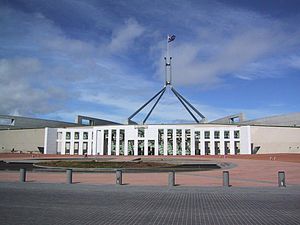
Australien / Politik
Australiens parlament i Canberra.
Australien, officielt Commonwealth of Australia, er en forbundsstat i Oceanien. Australien består af kontinentet Australien, øen Tasmanien og omkring 8.000 småøer. Arealmæssigt er Australiens verdens sjettestørste land. Det grænser op til Papua Ny Guinea, Indonesien og Østtimor mod nord, Salomonøerne og Vanuatu mod nordøst og New Zealand mod sydøst. Hovedstaden er Canberra, mens den største by er Sydney.